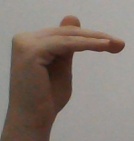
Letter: khaa